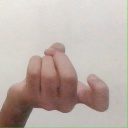
अक्षर: ज